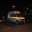
Label: ambulance